Christian Schmidt

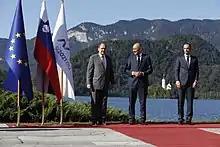
Schmidt alongside Slovenian Prime Minister Janez Janša (centre) and Foreign Minister Anže Logar, 1 September 2021

From 2014 until 2018, Schmidt served as Federal Minister of Food and Agriculture in the third cabinet of Chancellor Angela Merkel.